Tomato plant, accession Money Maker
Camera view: bottom (45 deg); turntable rotation: 150 degrees
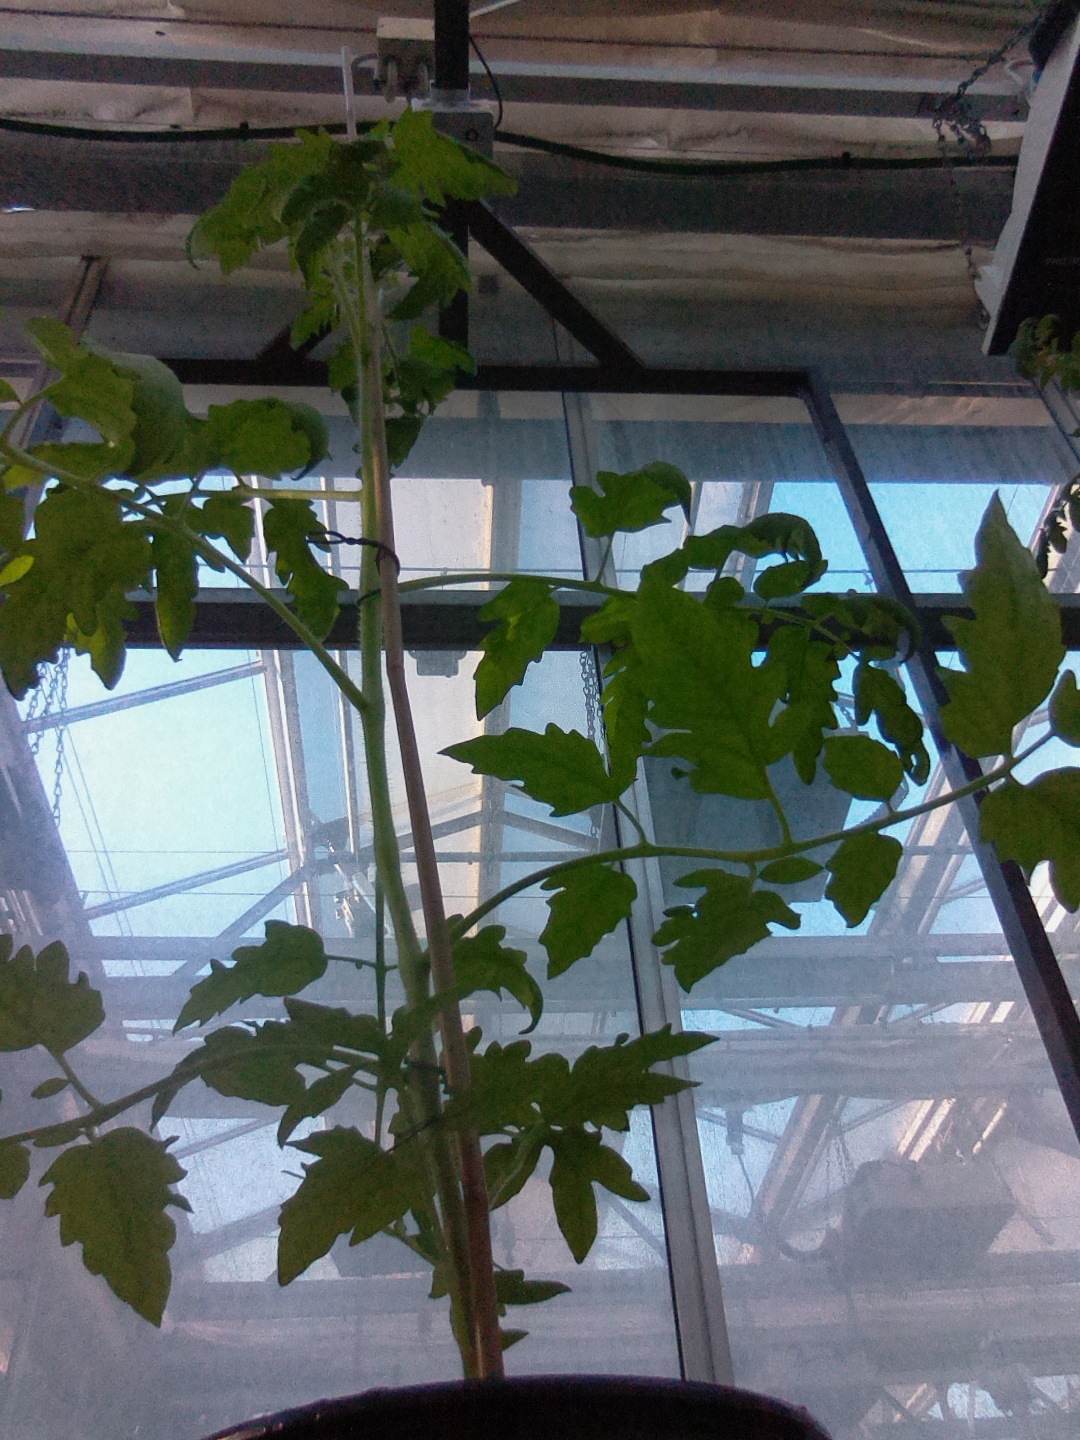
BBCH growth stage 17: 14 of true leaves visible